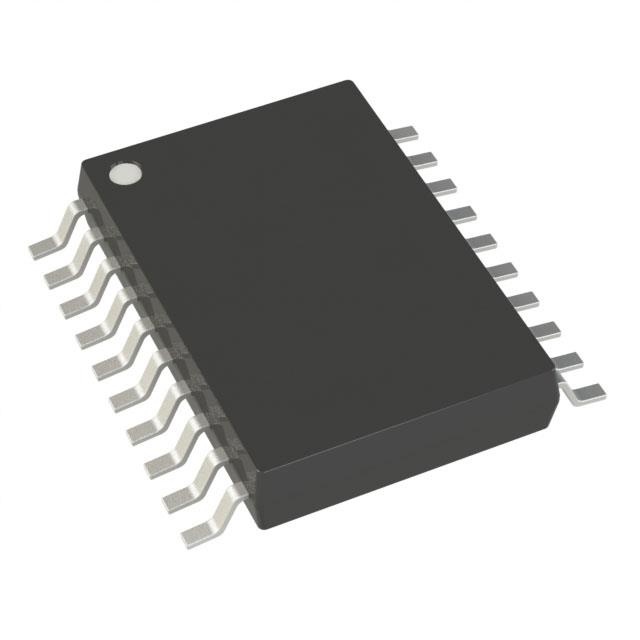
R5F1016CASP#70 Microcontrollers 16BIT MCU RL78/G13 32K 20LSSOP - Please send BOM for accurate quotation
Brand: Renesas Electronics Corporation
Category: Electronics > Circuit Boards & Components > Semiconductors > Microcontrollers